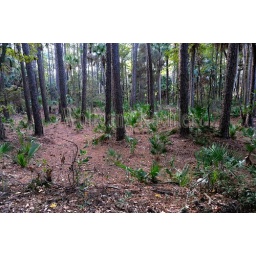
Usa, south carolina, near beaufort, hunting island state park, forest with loblolly pine trees and dwarf palmetto palm trees